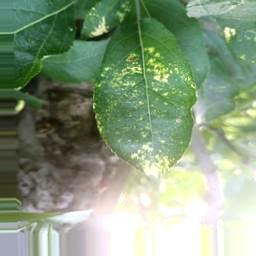
Label: Apple_Mosaic